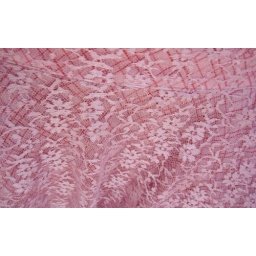
SomethingSomething holds meHolds me hypnotizedI stare at the windowWaiting for the day to goWinter in water coloursShades of pink